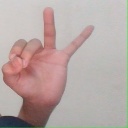
अक्षर: ण